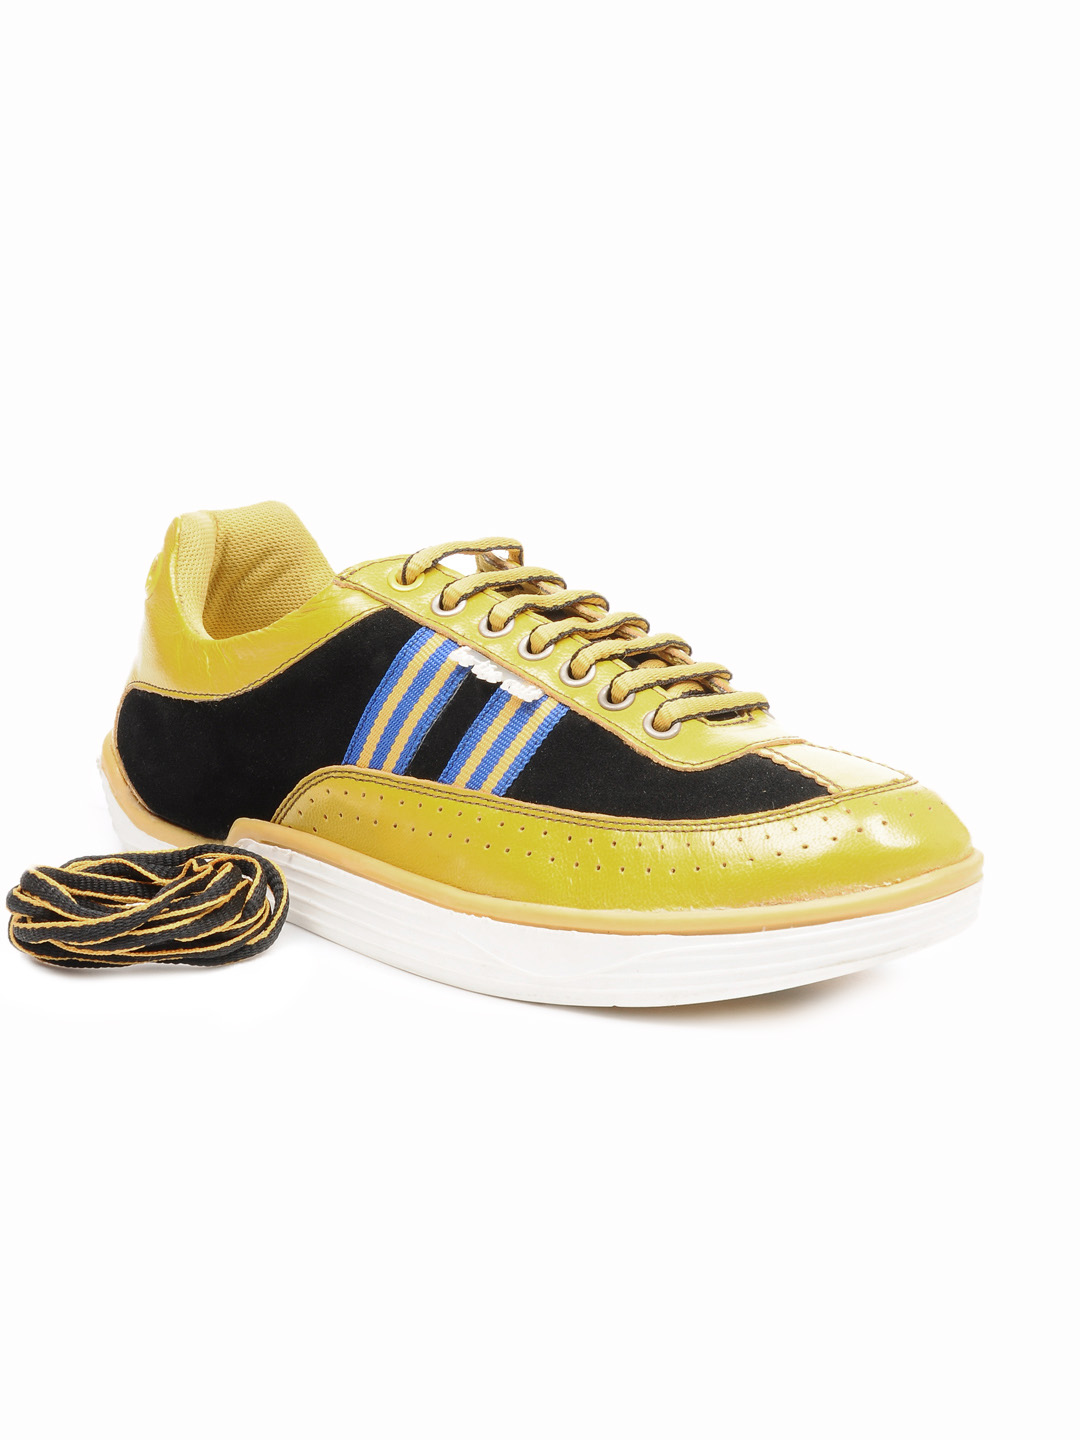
ID Men Yellow & Black Casual Shoes
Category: Footwear / Shoes / Casual Shoes
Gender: Men
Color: Yellow
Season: Fall 2012
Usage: Casual